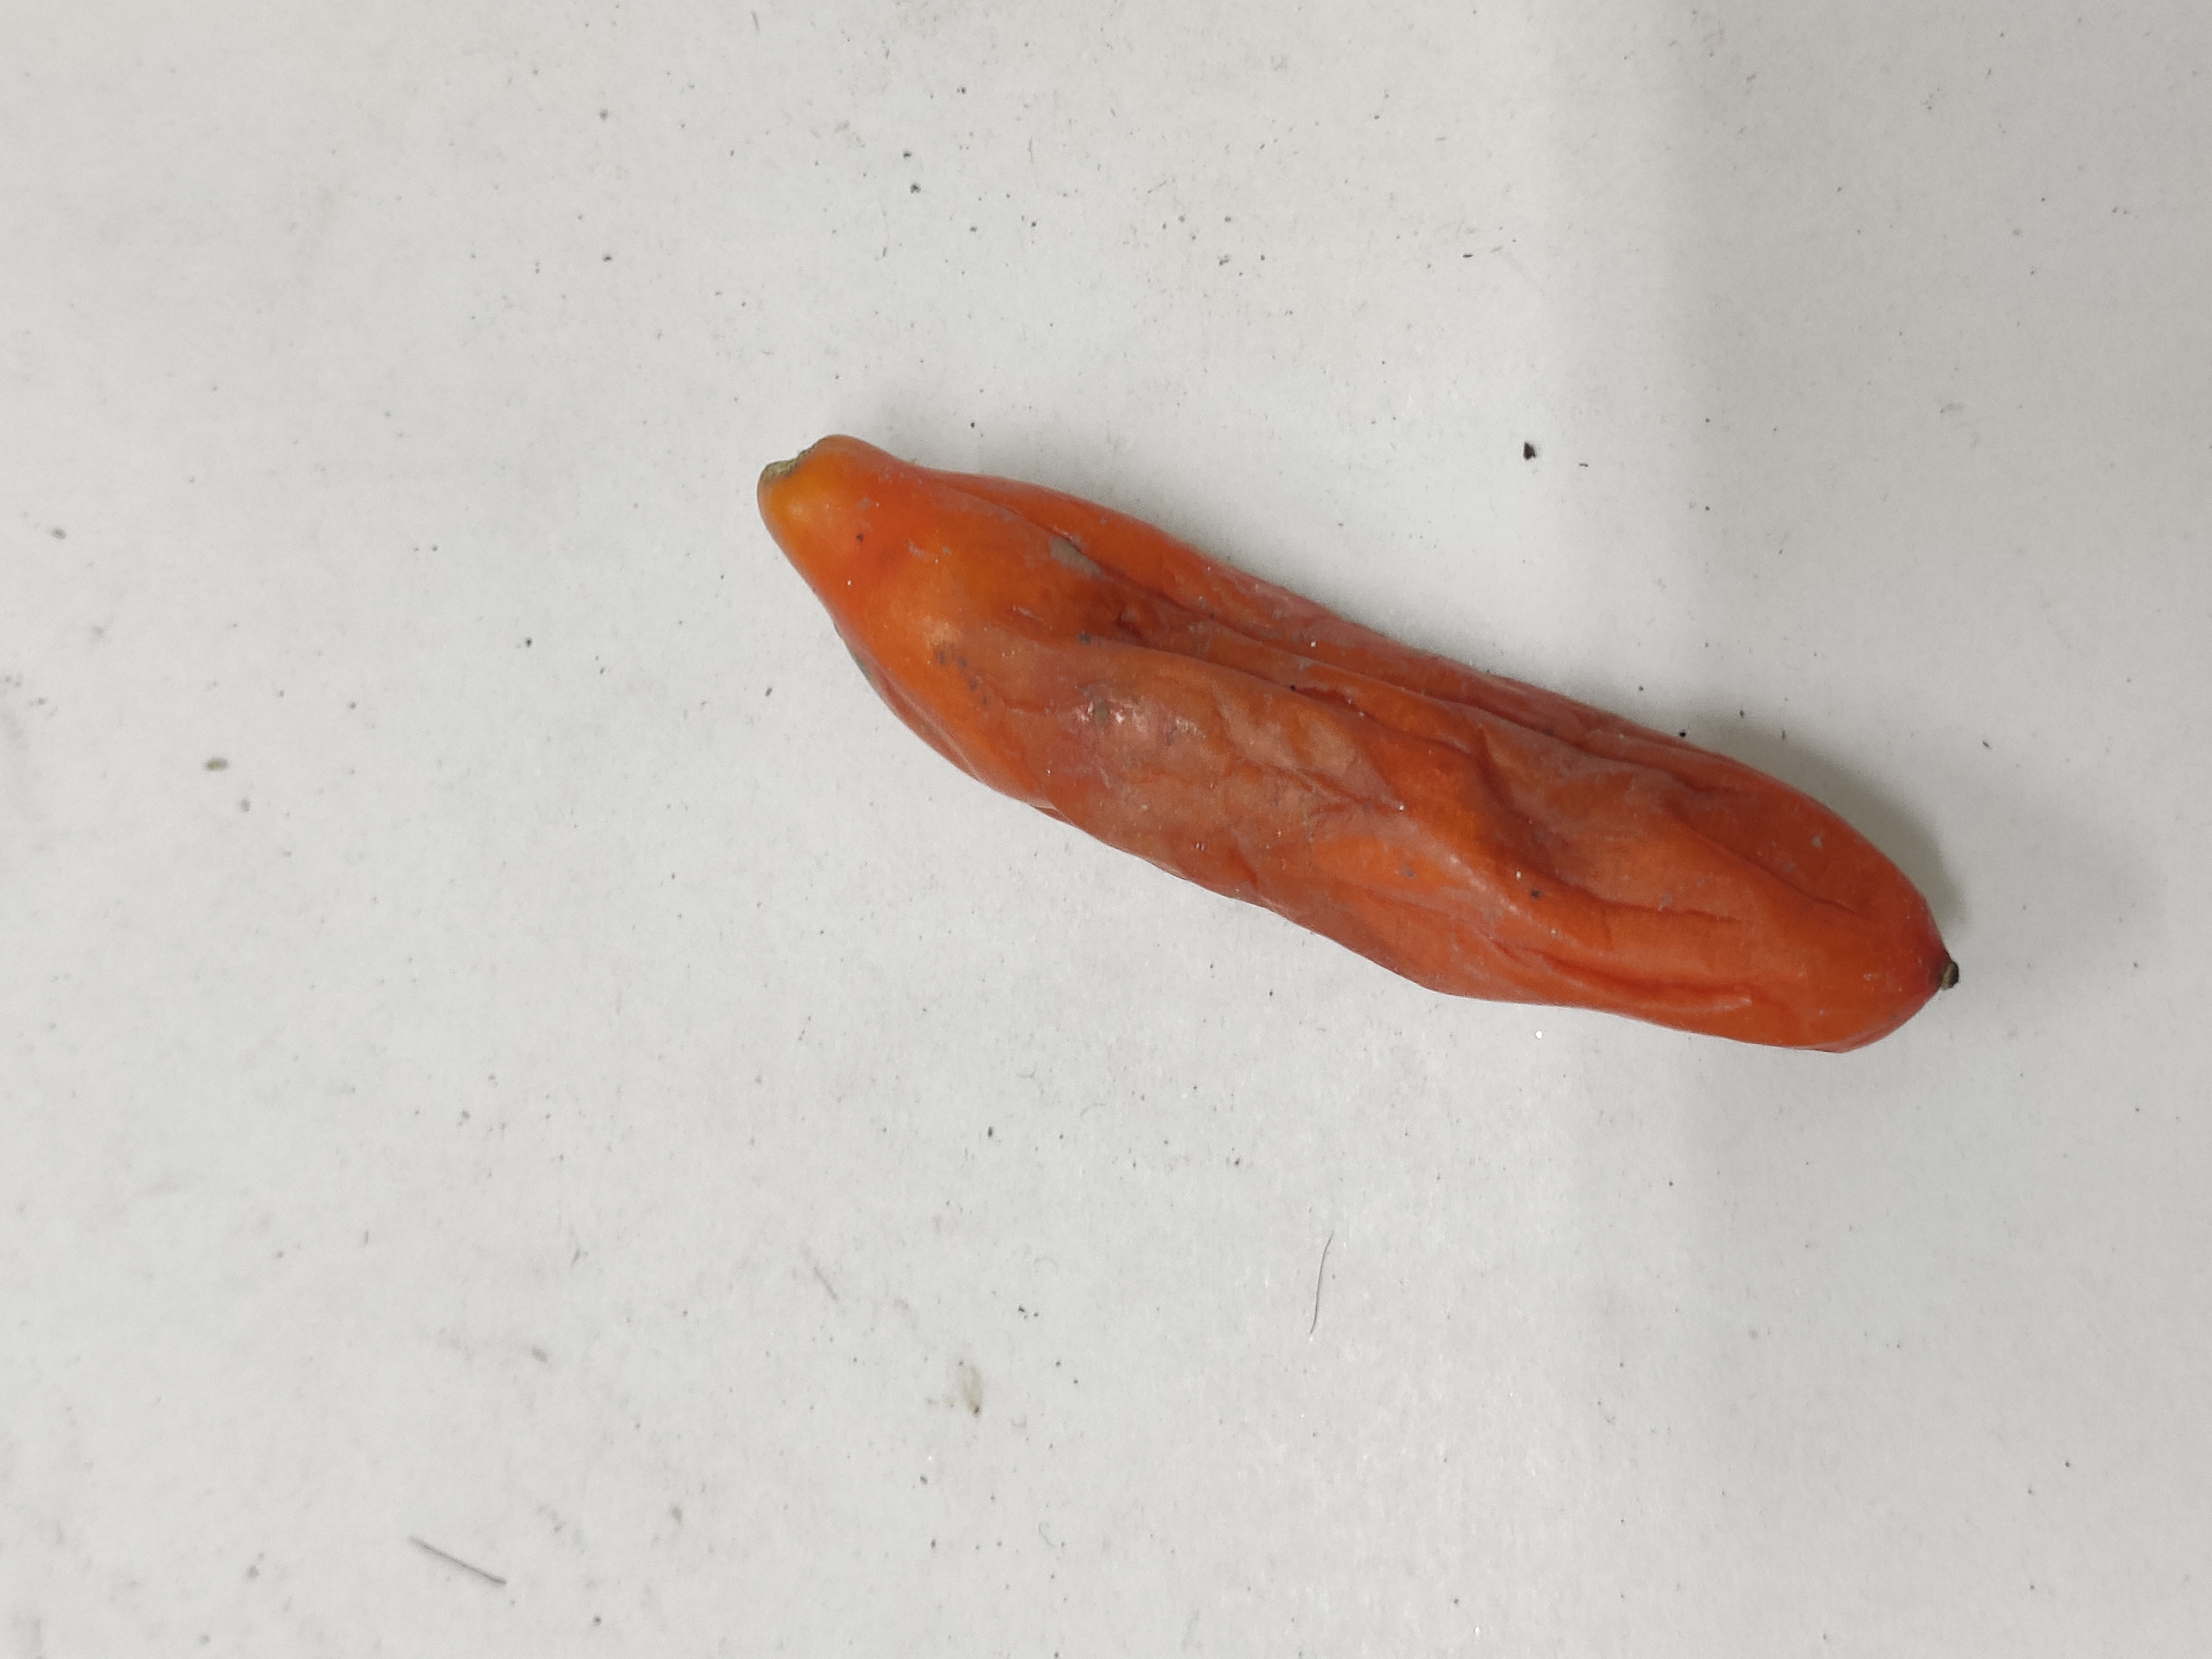
Crop: Ivy Gourd
Condition: Severely Damaged